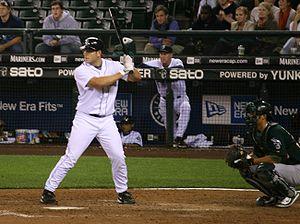
Jeffrey Burton Clement est un ancien joueur de premier but et receveur des Ligues majeures de baseball. Il joue pour les Mariners de Seattle en 2007 et 2008, puis pour les Pirates de Pittsburgh en 2010 et 2012.